Mochibaru Station

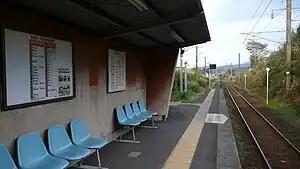
Mochibaru Station platform in 2009

is a passenger railway station located in the town of Mimata, Miyazaki, Japan. It is operated by JR Kyushu.